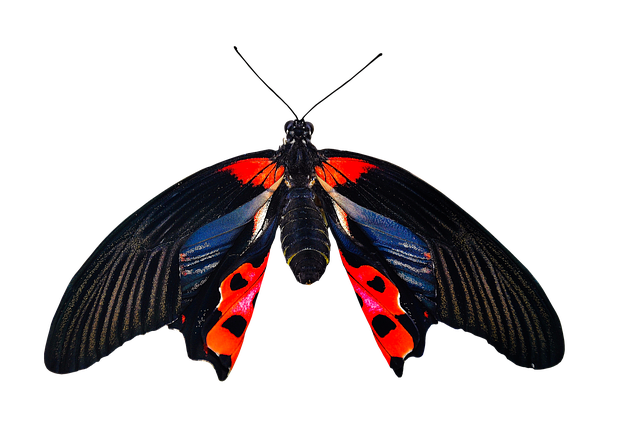
Label: butterfly